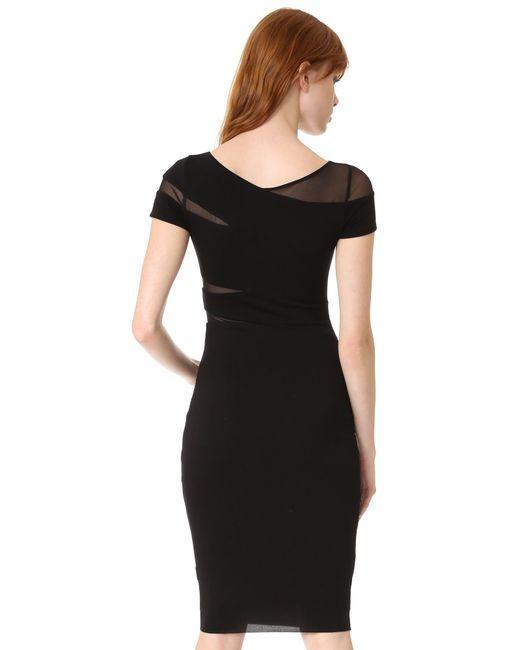
schwarzes, figurbetontes, formelles Midikleid mit kurzen Ärmeln